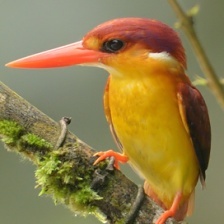
Species: RUFOUS KINGFISHER
Scientific name: CHLOROCERYLE INDA